Moe Nya Einmet Myu

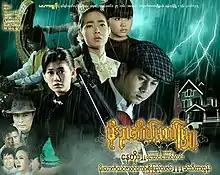
Film poster

Moe Nya Einmet Myu, is a 2009 Burmese drama film starring Nay Toe, Moe Hay Ko, Thinzar Wint Kyaw and Soe Pyae Thazin. In this film, Nay Toe acted in characters of three life.